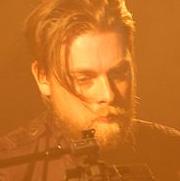
Age: 33